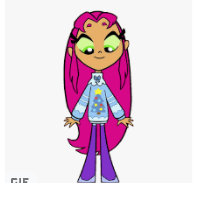
Portrait style: Cartoon Portrait